Vice President of the United States

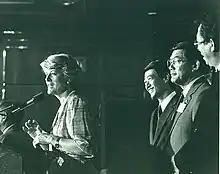
Geraldine Ferraro speaks at the 1984 Democratic National Convention following her selection as the party's vice presidential nominee.

This understanding was first tested in 1841, following the death of President William Henry Harrison, only days into his term. Harrison's vice president, John Tyler, asserted that under the Constitution, he had succeeded to the presidency, not just to its powers and duties. He had himself sworn in as president and assumed full presidential powers, refusing to acknowledge documents referring to him as "Acting President". Although some in Congress denounced Tyler's claim as a violation of the Constitution, he adhered to his position. His view ultimately prevailed as both the Senate and House voted to acknowledge him as president. The "Tyler Precedent" that a vice president assumes the full title and role of president upon the death, resignation, or removal from office (via impeachment conviction) of their predecessor was codified through the Twenty-fifth Amendment in 1967. Altogether, nine vice presidents have succeeded to the presidency intra-term. In addition to Tyler, they are Millard Fillmore, Andrew Johnson, Chester A. Arthur, Theodore Roosevelt, Calvin Coolidge, Harry S. Truman, Lyndon B. Johnson, and Gerald Ford. Four of them—Roosevelt, Coolidge, Truman, and Lyndon B. Johnson—were later elected to full terms of their own.